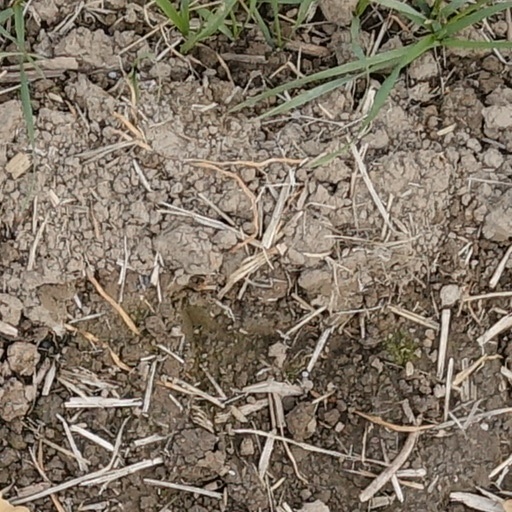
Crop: wheat